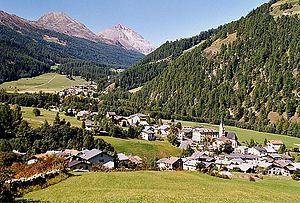
Santa Maria Val Müstair est une localité et une ancienne commune suisse du canton des Grisons, située dans la région d'Engiadina Bassa/Val Müstair.